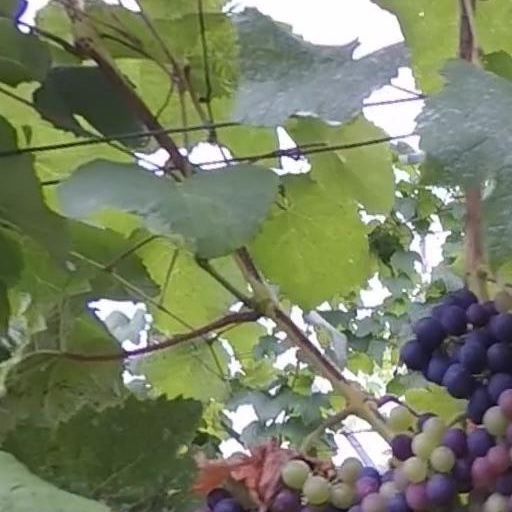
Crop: grape